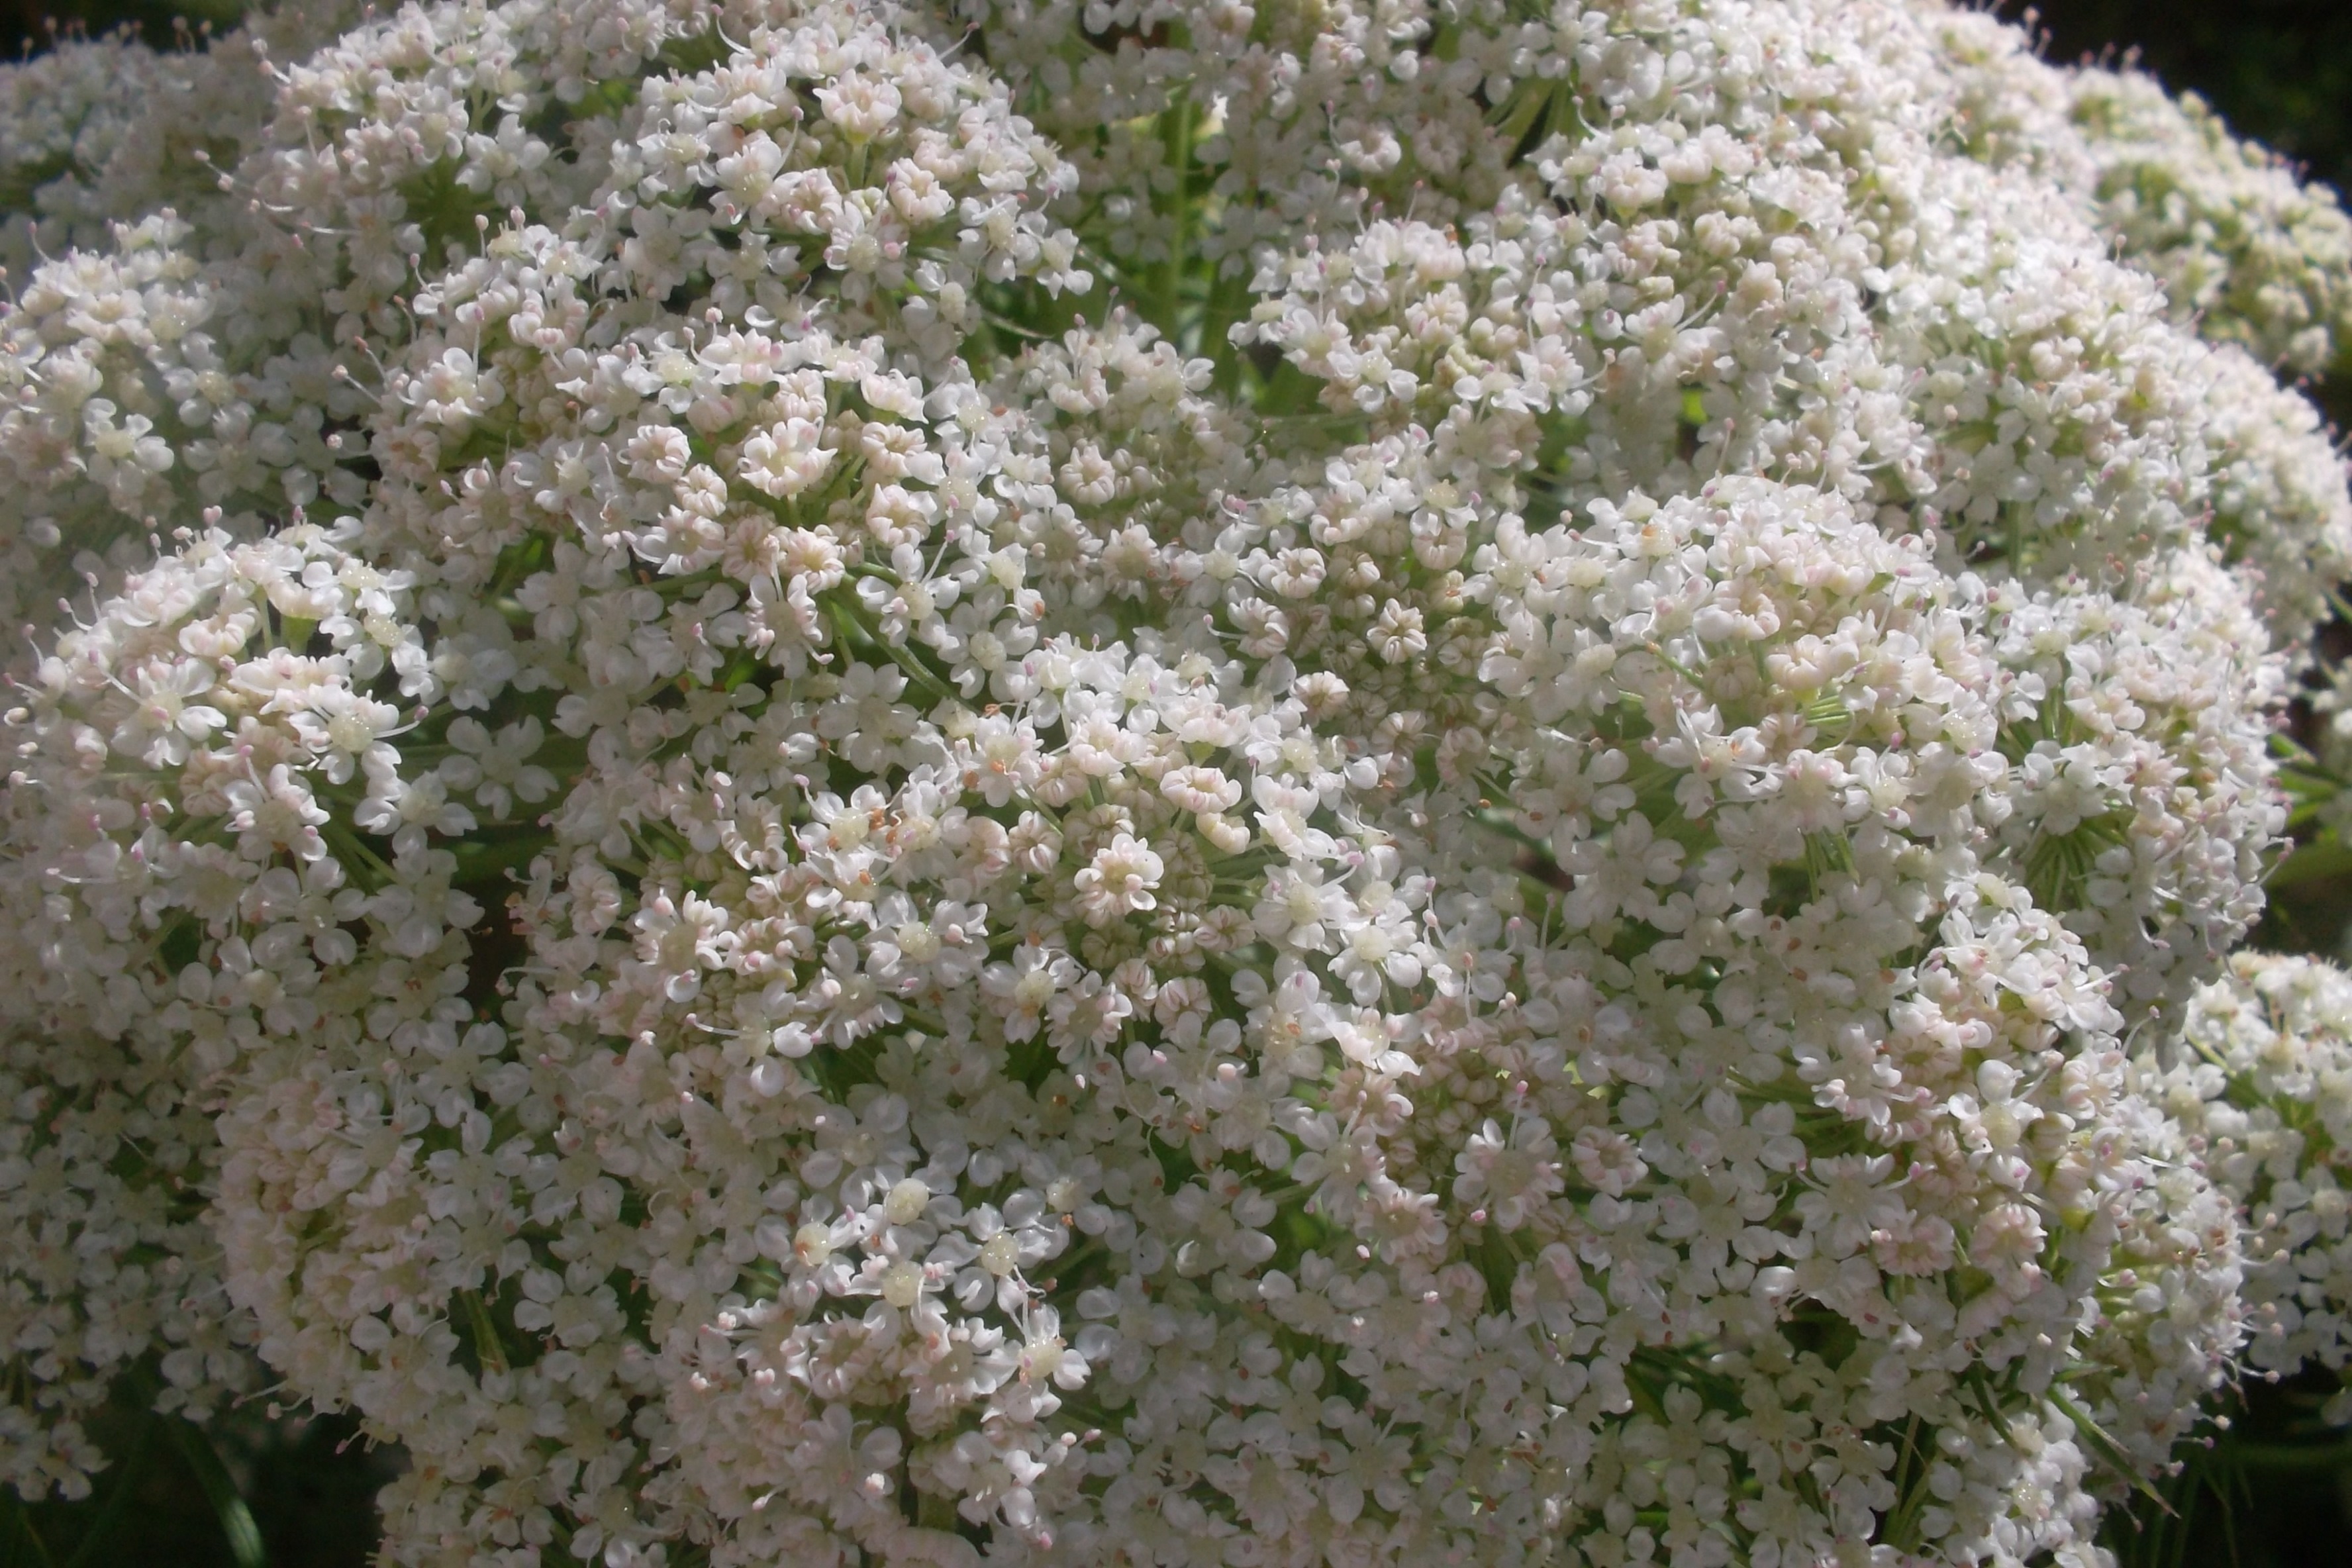
tree, nature, blossom, plant, white, flower, bloom, time, floral, tranquility, spring, herb, produce, peace, blooming, garden, flora, carrot, wild flower, white flower, flowers, clouds, background, shrub, ball, viburnum, beautiful, lilac, meadowsweet, calmness, flowering, candytuft, white blossom, small flowers, garden plant, crimson, flowering plant, small flower, blooming white, wild carrot, subshrub, land plant, breckland thyme, evergreen candytuft, alyssum, flowers carrots, single white flower